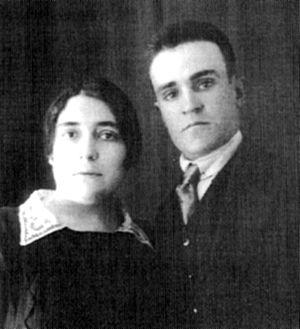
Lola Iturbe &amp
Juan Manuel Molina Mateo, né le 4 août 1901 à Jumilla et mort le 20 septembre 1984 à Barcelone, est un militant anarcho-syndicaliste espagnol de la Confédération nationale du travail et membre fondateur de la Fédération anarchiste ibérique.
Lola Iturbe de son vrai nom Dolores Iturbe Arizcuren, né le 1ᵉʳ août 1902 à Barcelone et morte le 5 janvier 1990 à Gijón, est une anarcho-syndicaliste et féministe libertaire espagnole.